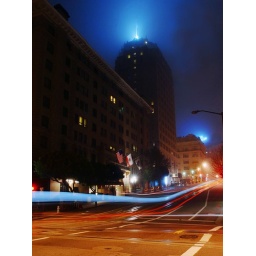
california street near the top of nob hill - san francisco, california